Underdark (supplement)

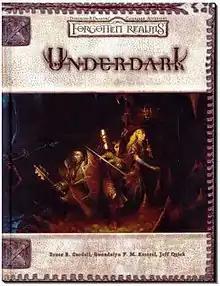
Cover of "Underdark"

The Underdark sourcebook for the Forgotten Realms campaign setting of the 3.5 edition of the "Dungeons & Dragons" role-playing game.